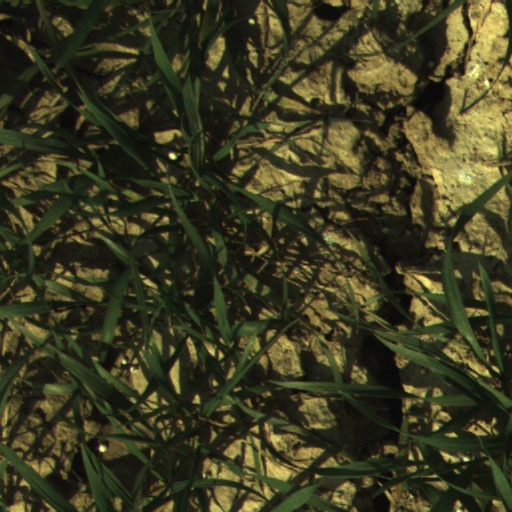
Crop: wheat